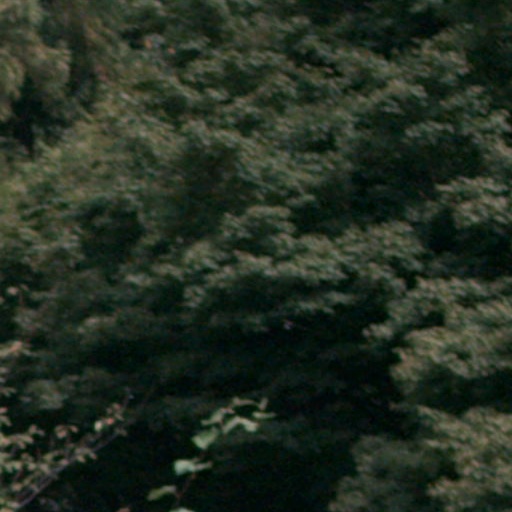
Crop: cassava